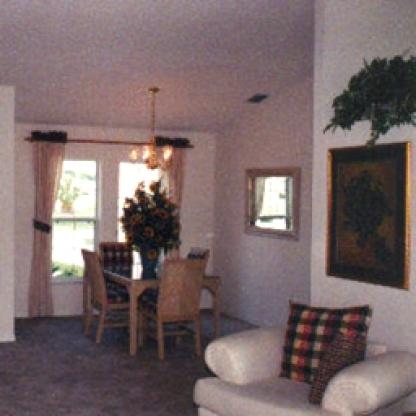
Scene: Indoor